Adult neurogenesis in songbirds

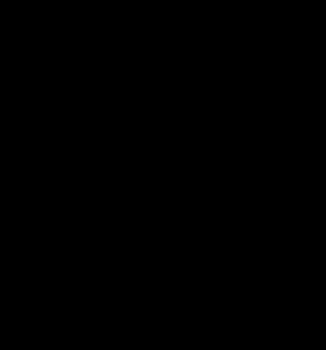
Schematic of avian hippocampus formation, containing the ventral dorsomedial region (DMv), the dorsal dorsomedial region (DMs), the triangular region (Tr) and the V-shaped region, divided into lateral (Vl) and medial (Vm).(Adapted from Barnea et al., 2012)

The avian hippocampus is a forebrain structure subdivided into the V-shaped, the dorsomedial (DM), the dorsolateral (DL), and the triangular region (Tr). Even though there are substantial structural differences between the mammalian hippocampus and the avian hippocampus, there is evidence for subregion homology based on connectivity, gene expression patterns and development. A dominant homology model describes the V-shaped region of the avian hippocampus as homologous to the mammalian dentate gyrus (DG) and the DM region homologous to the cornus ammonis (CA).